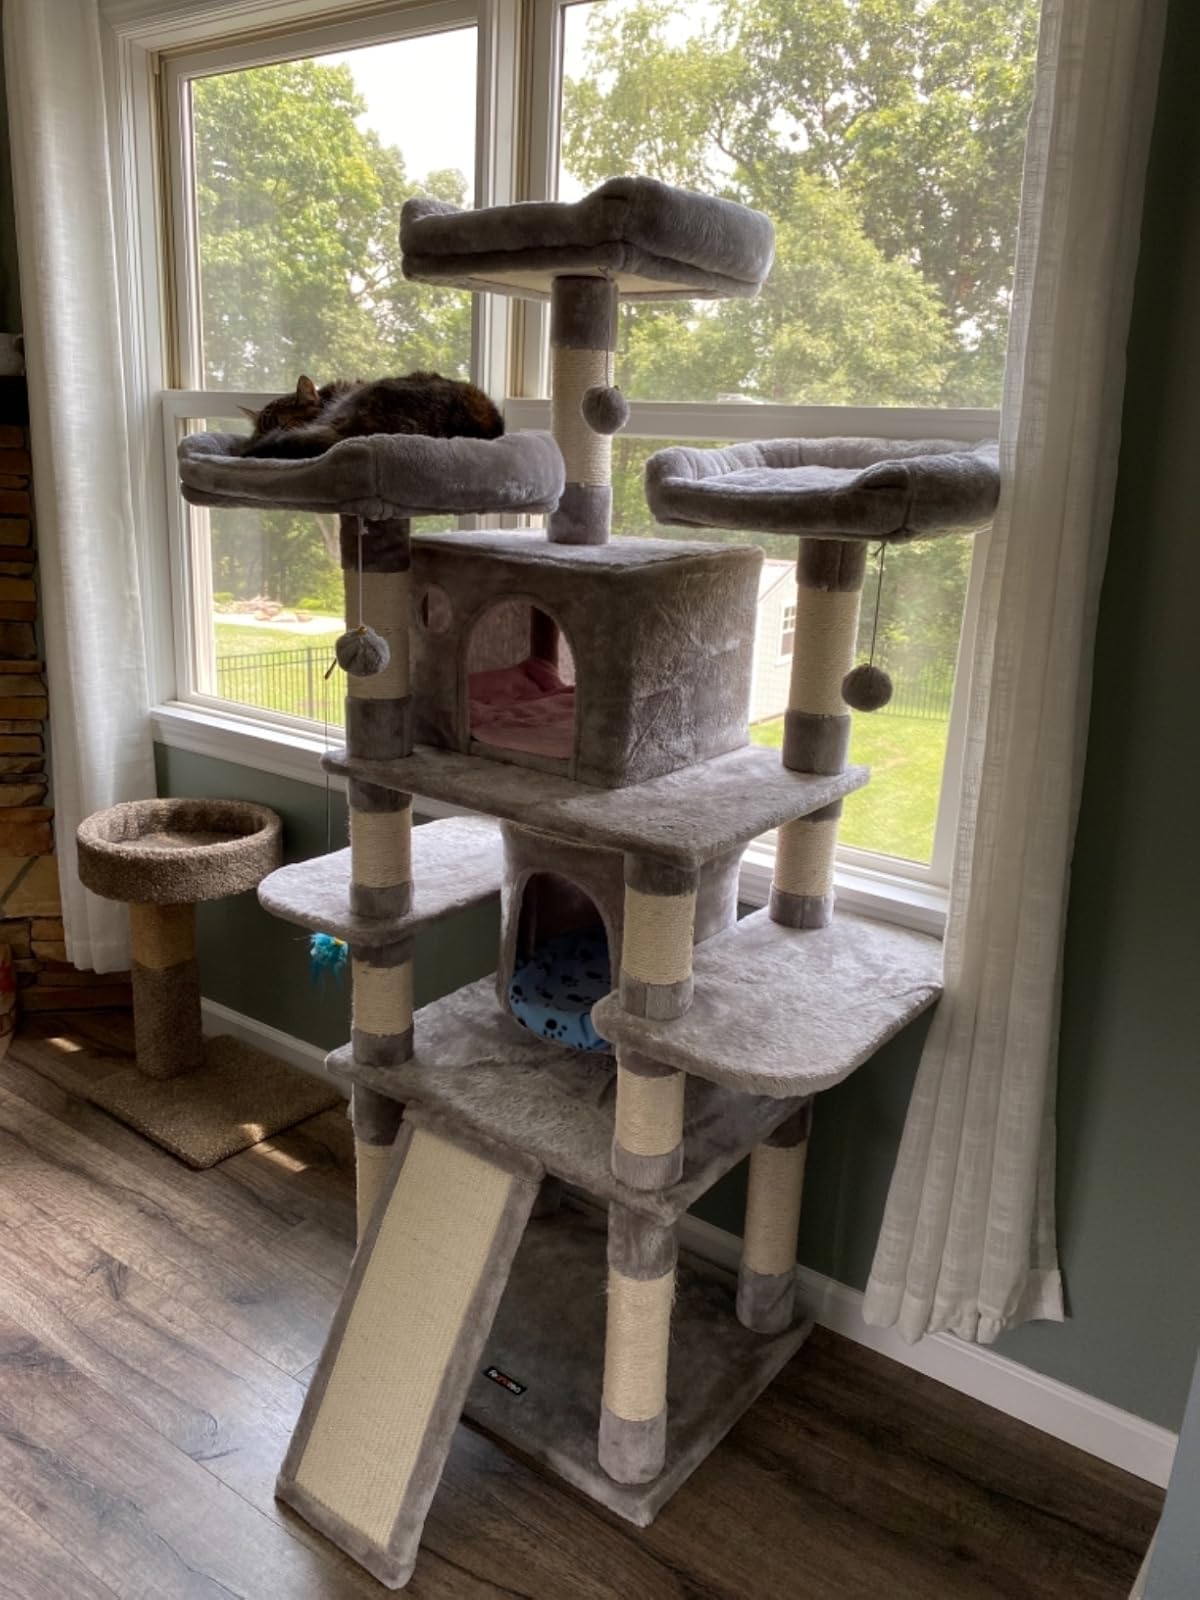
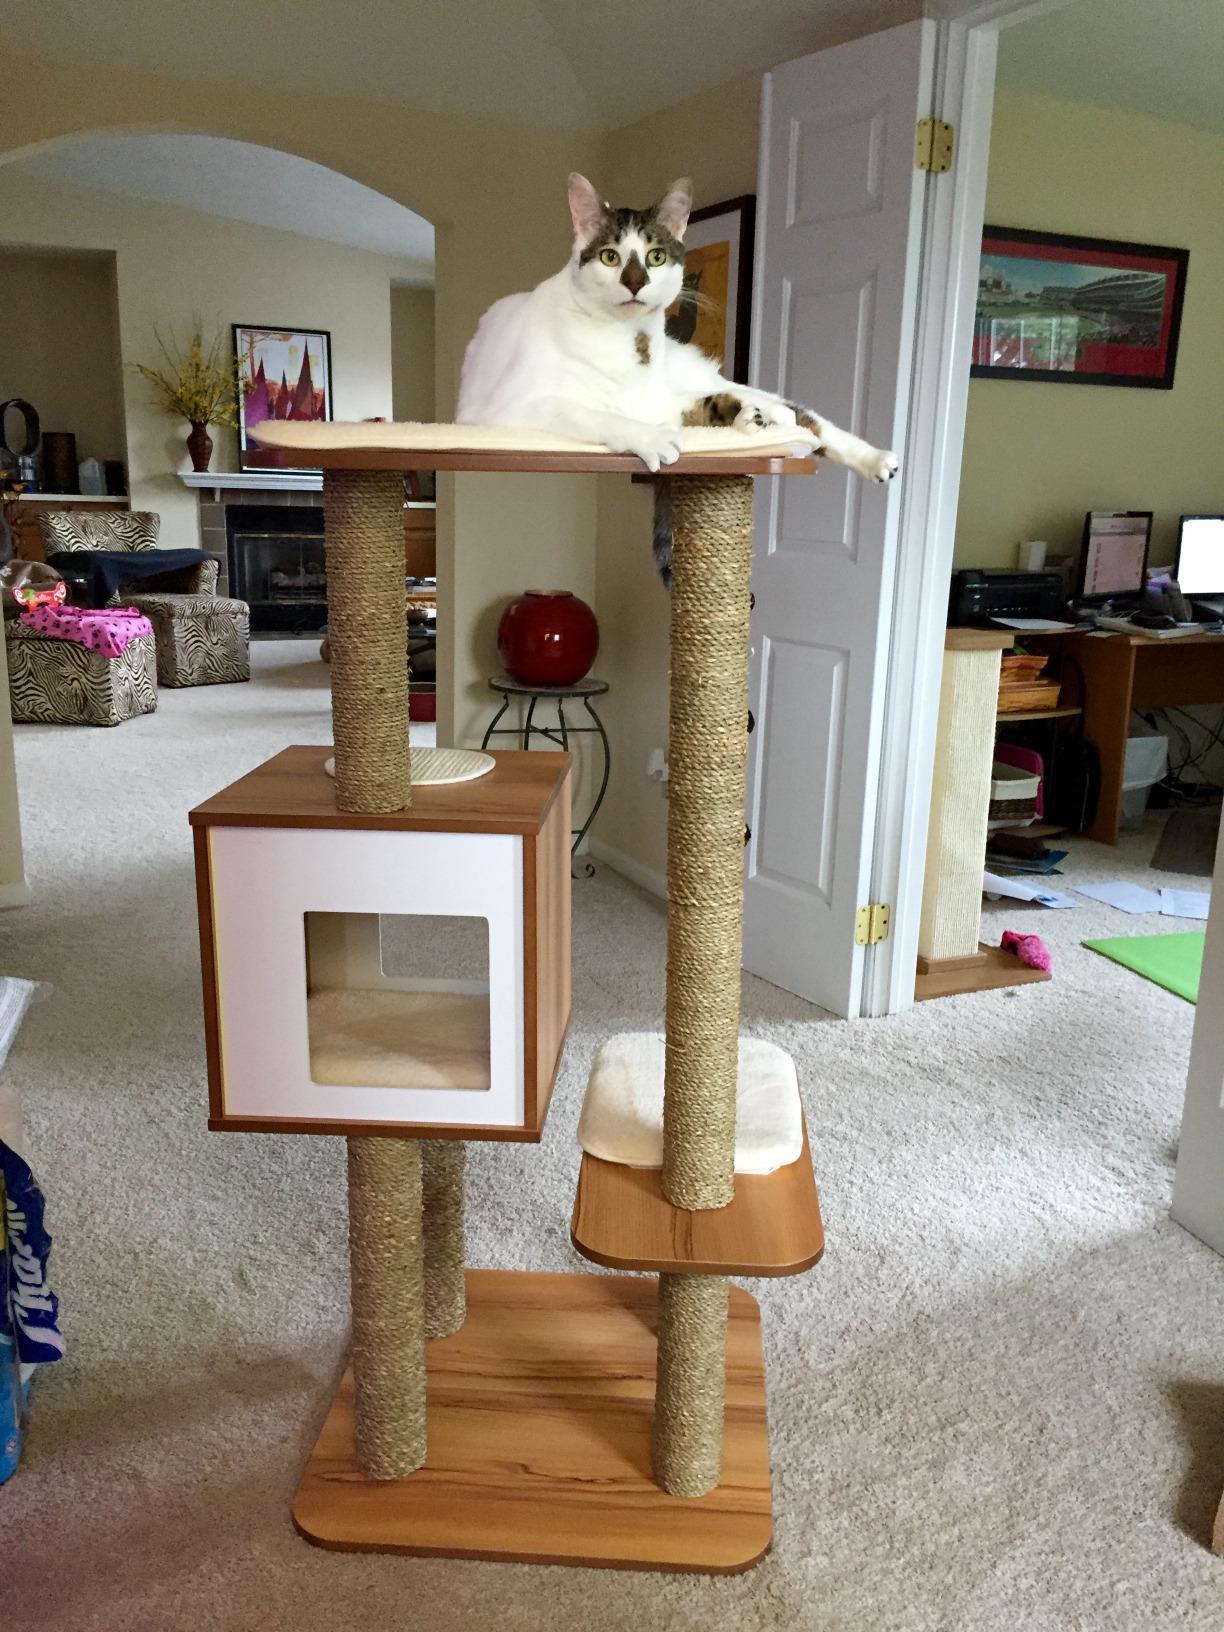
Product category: items_cat tree
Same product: no